F'Dech Fo's Tomb

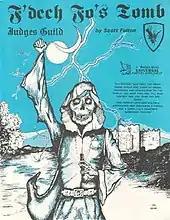

F'Dech Fo's Tomb is a 1981 fantasy role-playing game adventure published by Judges Guild.